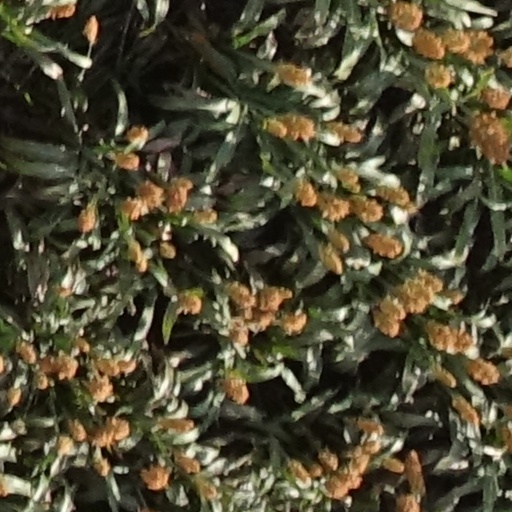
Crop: sorghum